National Register of Historic Places listings in central Puerto Rico

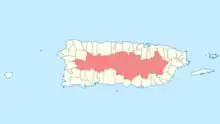
National Register entries listed below are found in the highlighted 24 municipalities of Puerto Rico.

This portion of National Register of Historic Places listings in Puerto Rico is along the central mountain region, from Las Marías and Maricao in the central-west to Juncos in the central-east, including the slopes of the Cordillera.